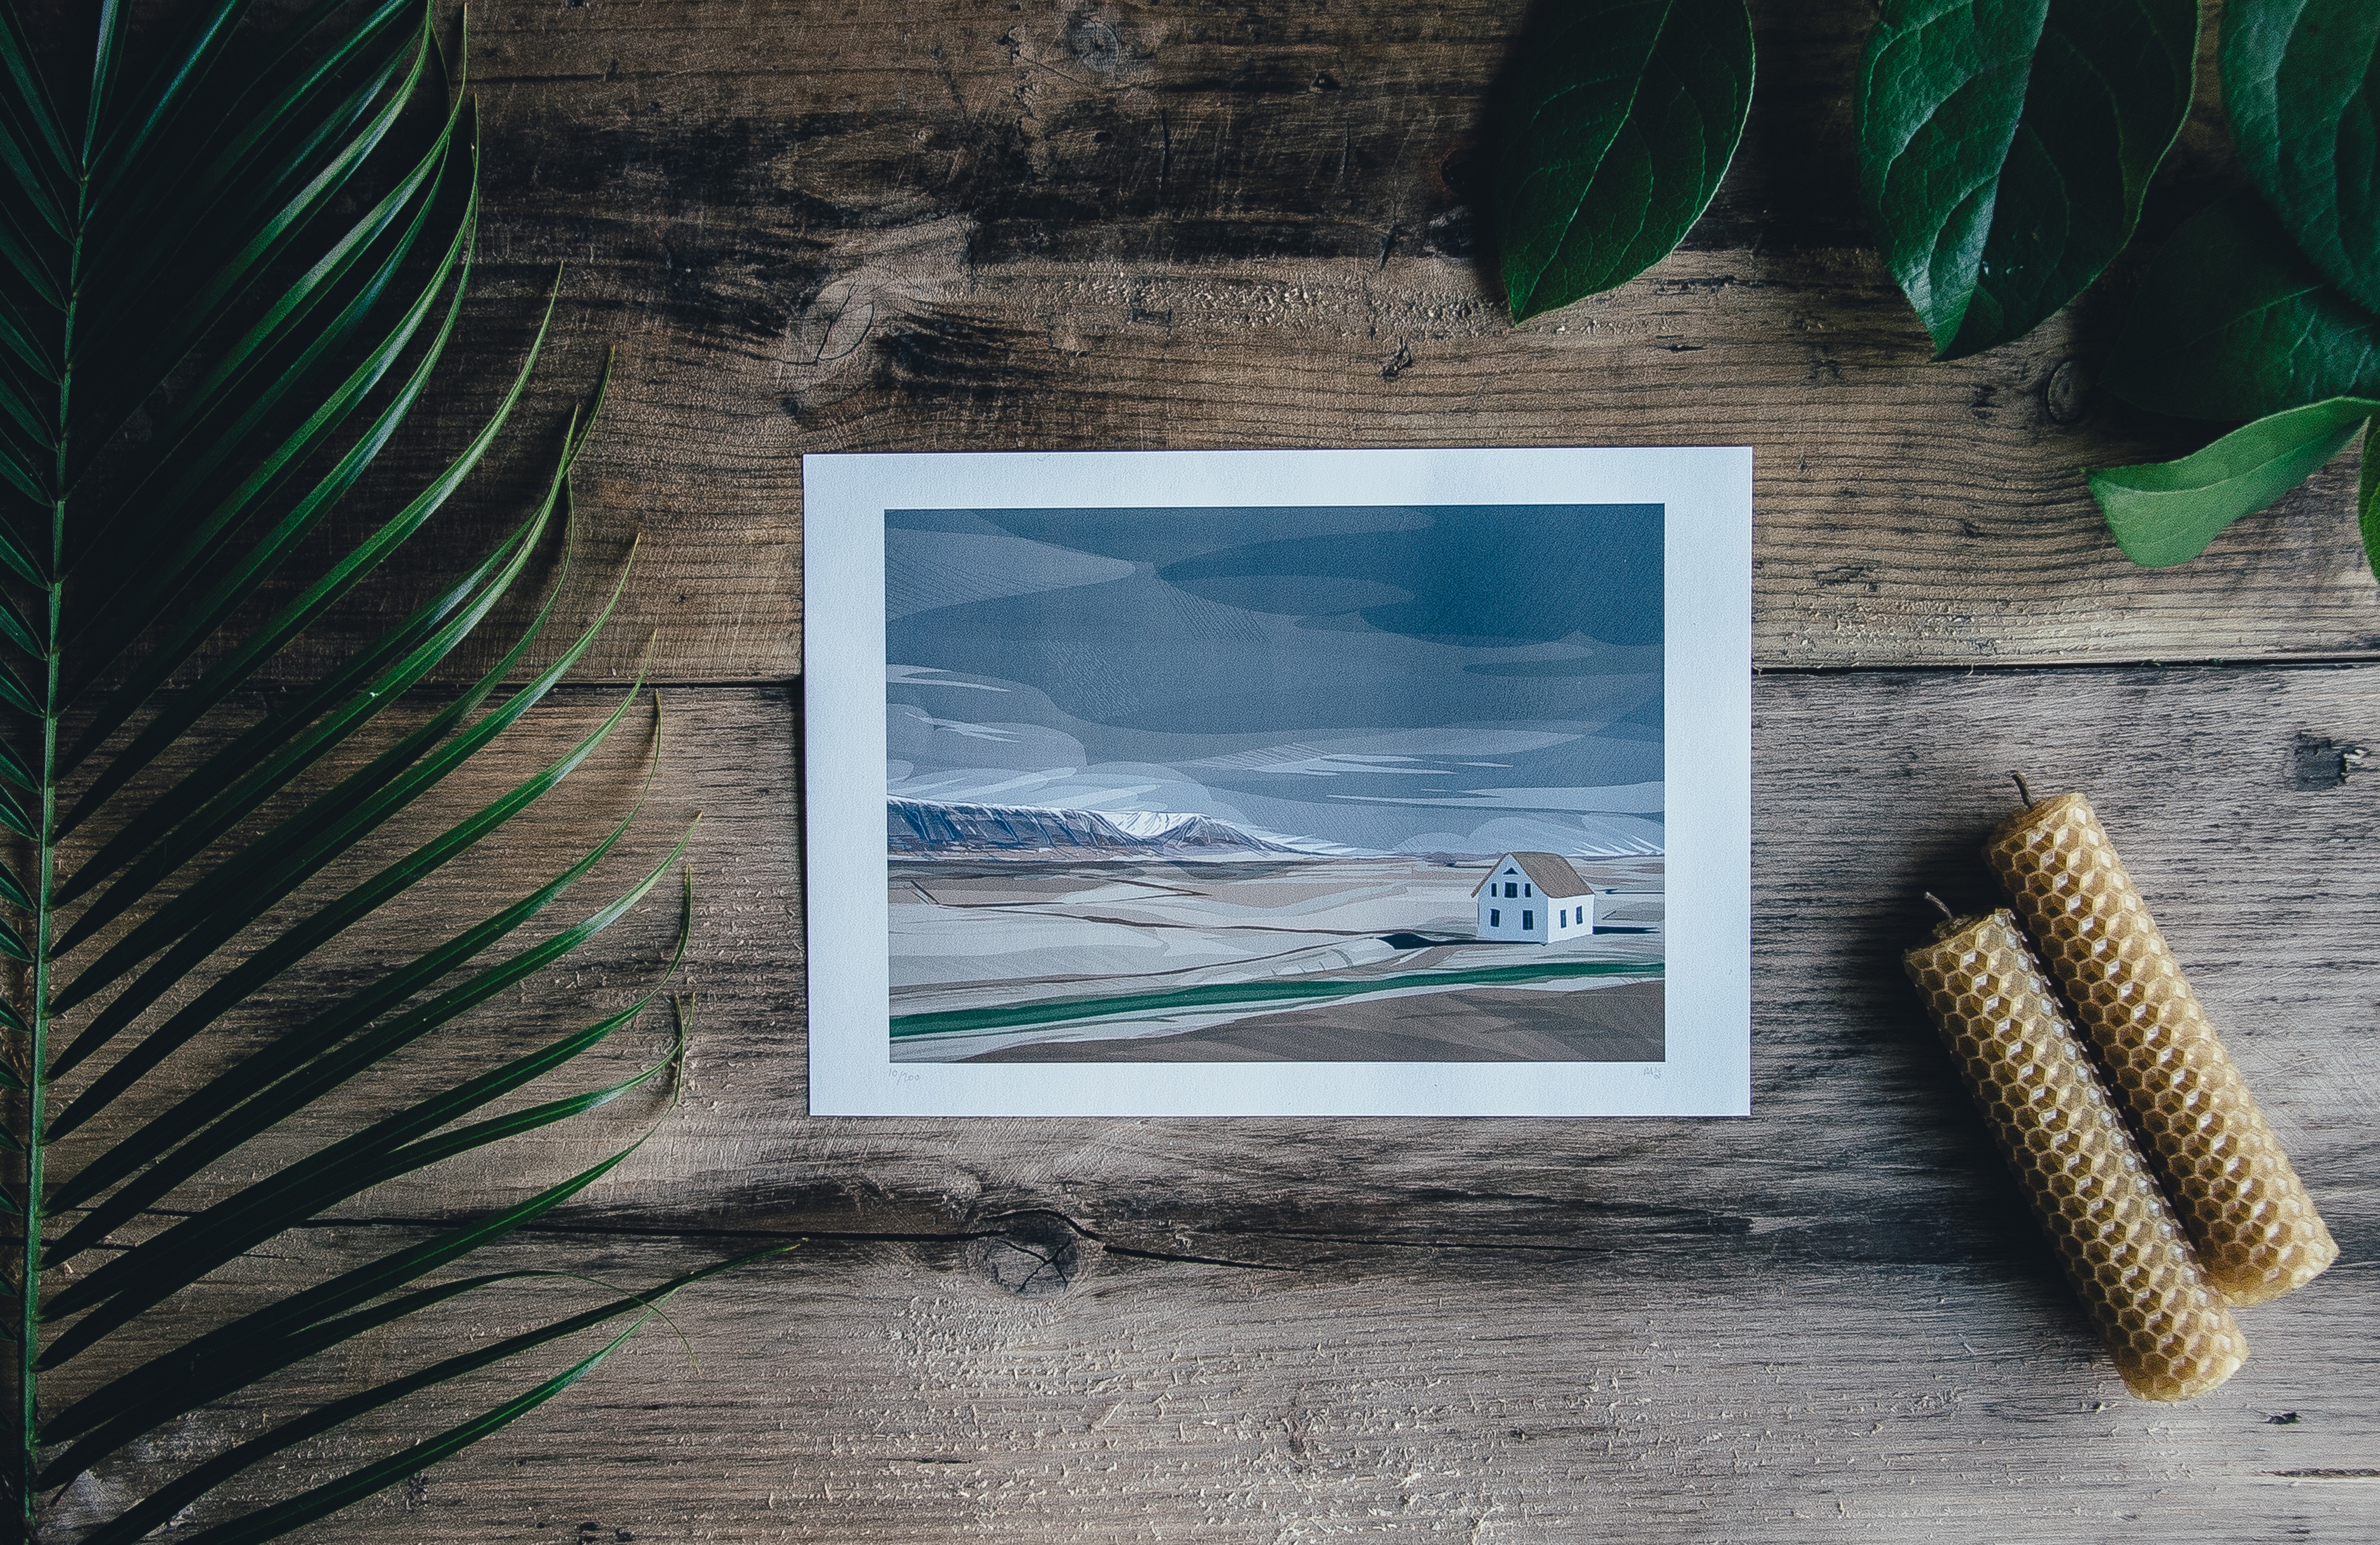
wood, window, wall, green, color, blue, painting, interior design, art, modern art